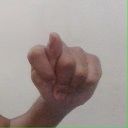
अक्षर: ट